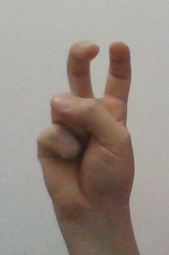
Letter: toot